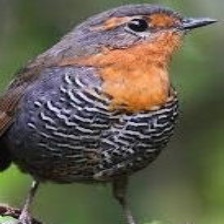
Species: CHUCAO TAPACULO
Scientific name: SCELORCHILUS RUBECULA